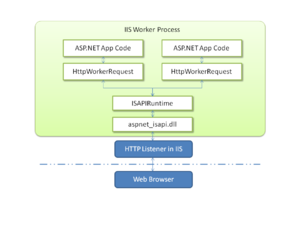
ASP.NET est un framework permettant de générer à la demande des pages web, lancé par Microsoft en juillet 2000, et utilisé pour mettre en œuvre des applications web. Il s'agit d'une évolution majeure d'Active Server Pages, par laquelle cette technique a été incorporée dans la plateforme Microsoft .NET.